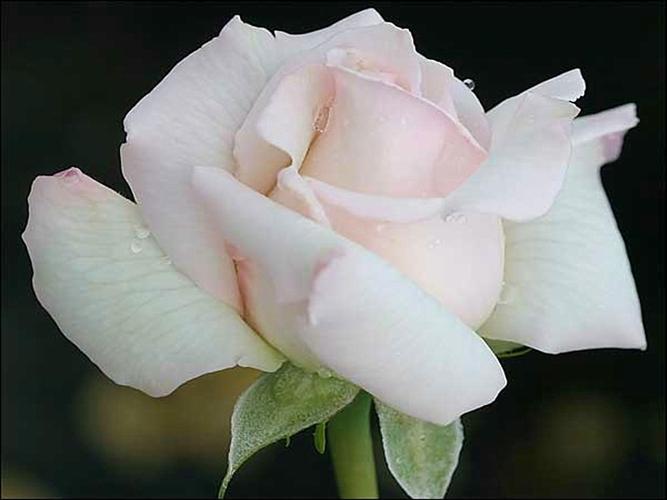
Label: rose